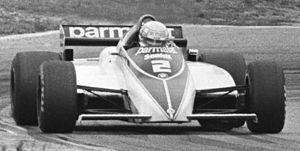
La Brabham BT50, est une monoplace construite par Brabham Racing Organisation et engagée en Formule 1 en 1982. Elle a signé trois meilleurs tour en course, une pole position et a remporté une victoire au Grand Prix du Canada 1982.